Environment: lab
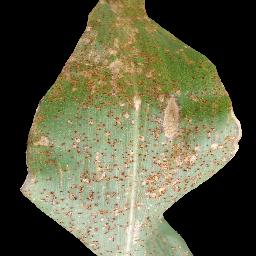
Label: common_rust